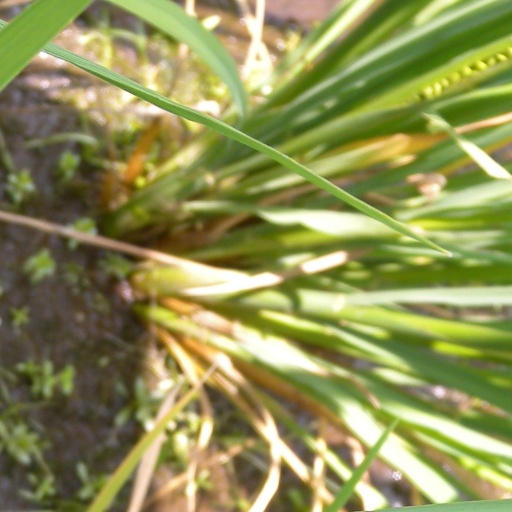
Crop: rice